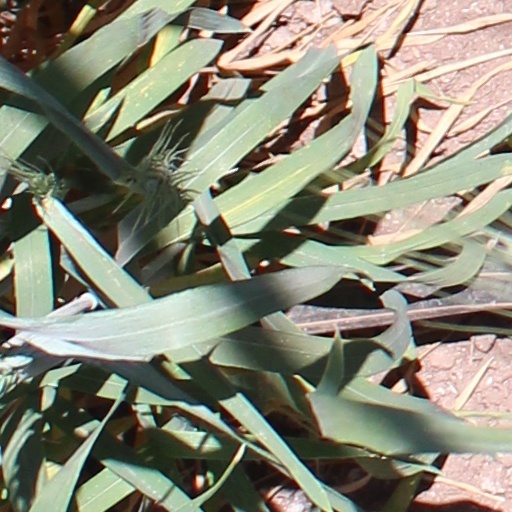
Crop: wheat